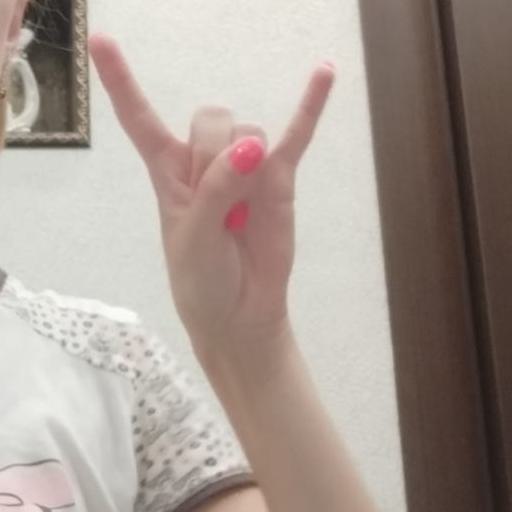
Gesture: rock